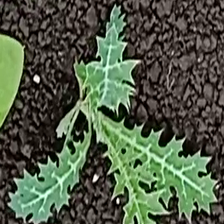
Weed species: Bilayat_(Mexicana_Argemone)